Blimp

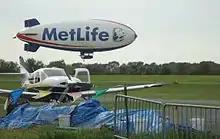
Advertising blimp landing at local airport in New Jersey

The origin of the word "blimp" has been the subject of some confusion. Lennart Ege notes two possible derivations: